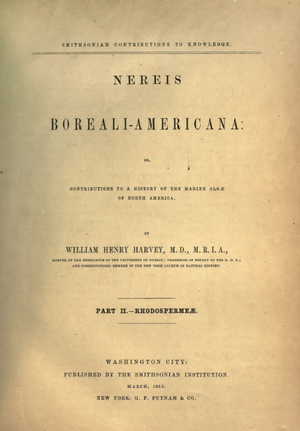
William Henry Harvey est un médecin et un botaniste irlandais, né le 5 février 1811 à Summerville près de Limerick et mort le 15 mai 1866 à Torquay.
La phycologie est l'étude des algues et l'histoire, celle des activités humaines passées. L'intérêt de l'Homme pour les végétaux en tant que nourriture remonte aux origines de l'espèce Homo sapiens et l'on peut remonter le fil des connaissances concernant les algues sur plus de deux mille ans. Cependant, ce n'est que depuis trois cents ans que les connaissances se sont réellement développées et elles forment désormais une science qui se développe rapidement.